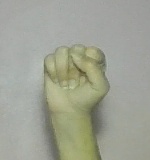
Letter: saad